Phil Campbell (writer)

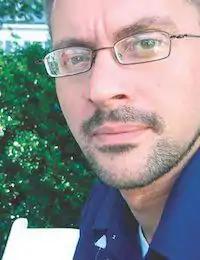
Phil Campbell

Phil Campbell (born 1972) is an American author and documentary producer. He is the author of the book "Zioncheck for President" upon which the film "Grassroots" is based. The book, a mix of memoir and gonzo reporting, is set around Campbell's time as campaign manager for a Seattle city council candidate. The book's title references Marion Zioncheck, a United States Congressman from the state of Washington who committed suicide in 1936.